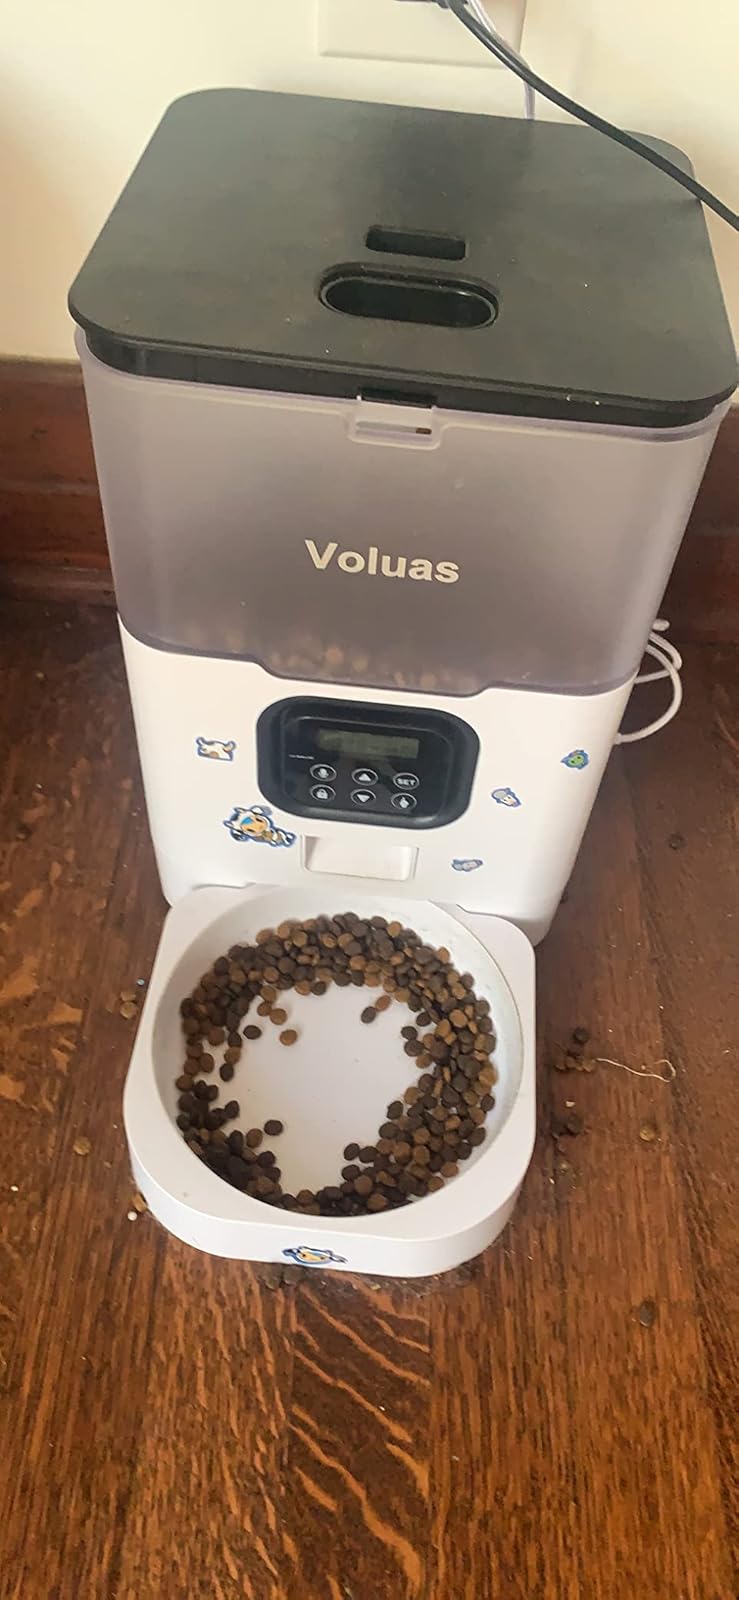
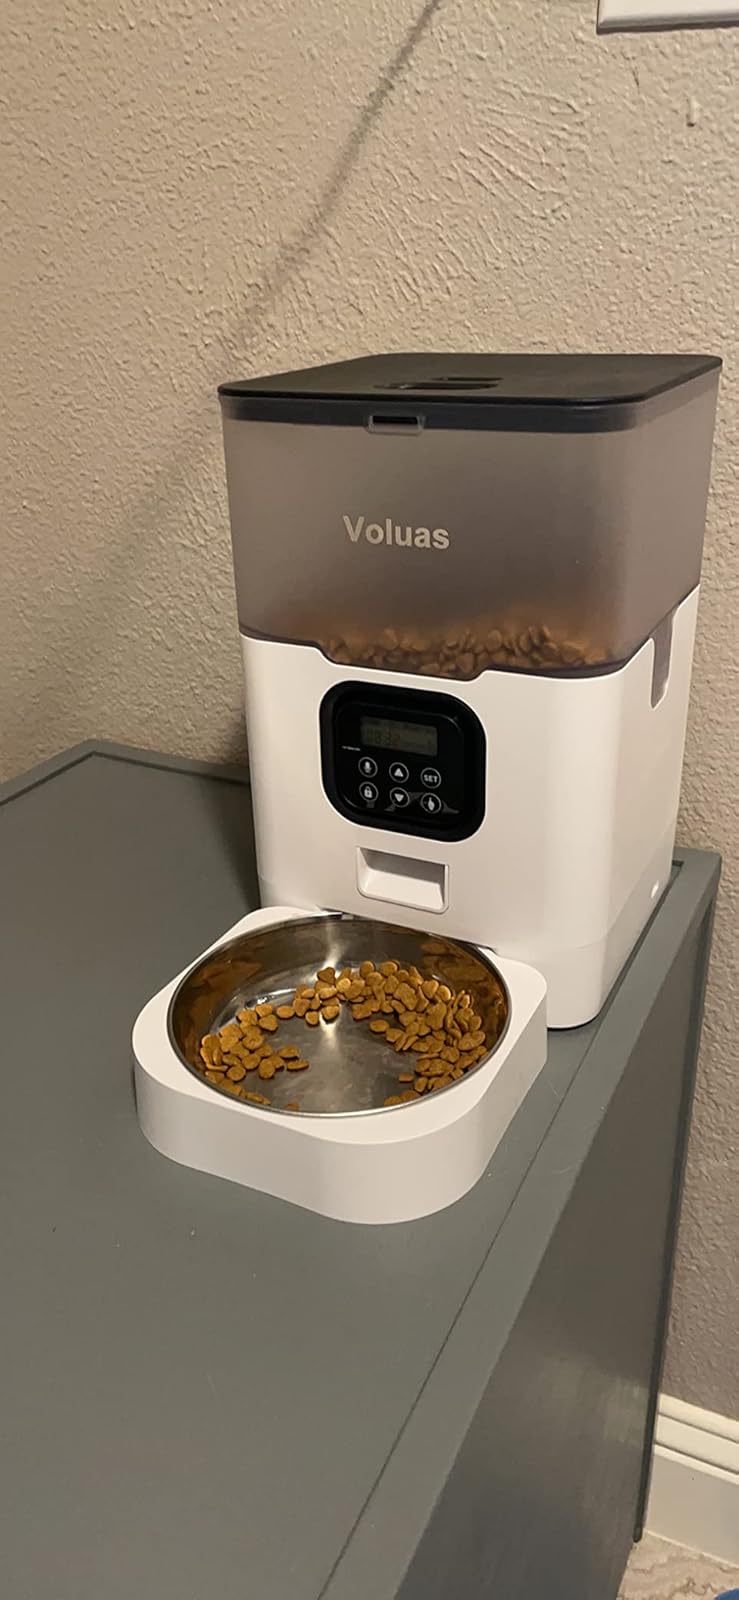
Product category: items_feeder
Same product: yes